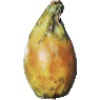
Label: Cactus fruit 1